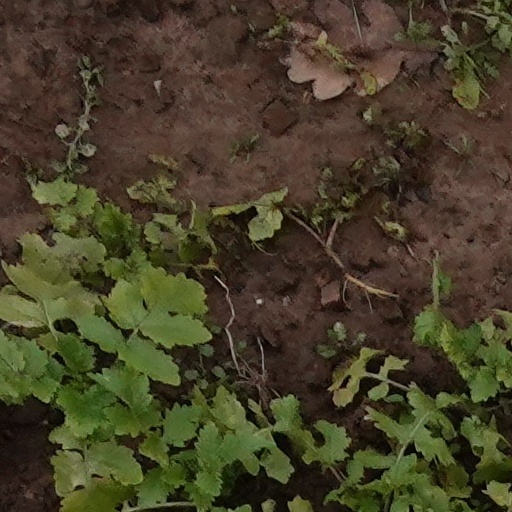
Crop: wheat